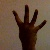
The image shows a hand gesture representing the number 4 in Indian Sign Language.